Toughbook

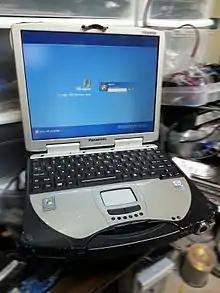
A Toughbook CF-28 MK3

The CF-28 was available with Intel Pentium 3 CPU's ranging from 600 MHz (Mk1 28), 800 MHz (Mk2 28) to 1 GHz (Mk3 28). This Toughbook featured a multitude of ports which at the time were industry standard. Additionally, some models had IrDA ports or built-in 802.11b WLAN. This model generally shipped with Windows 98, Windows 2000, or Windows XP. However, the majority of these came with Windows 2000 and XP, though older models (like the 600 MHz models) came shipped directly from Panasonic with a 98 COA sticker and an install of it as well.